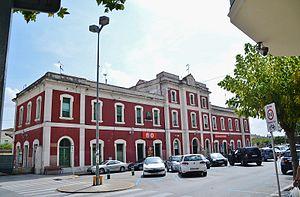
La ligne Barcelone - Vilafranca - Tarragone, ligne Tarragone à Martorell et Barcelone ou ligne de Vilafranca est une ligne de chemin de fer espagnole qui appartient à ADIF qui relie Barcelone à Tarragone en passant par l'intérieur de la Catalogne. La ligne commence à la Gare de Barcelone-Sants et elle fini à la gare de Tarragone.